Natal Railway 0-4-0WT Natal

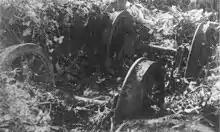
The remains of "Natal" being exhumed

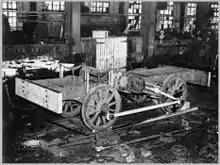
"Natal" in Durban shops, 26 June 1944

In 1886 one Alex Anderson purchased the farm for sugar planting, but when he decided to use the engine to drive a sugar mill, another early example of South African rolling mass action ensued and he, too, was forced to leave.